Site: brandenburg
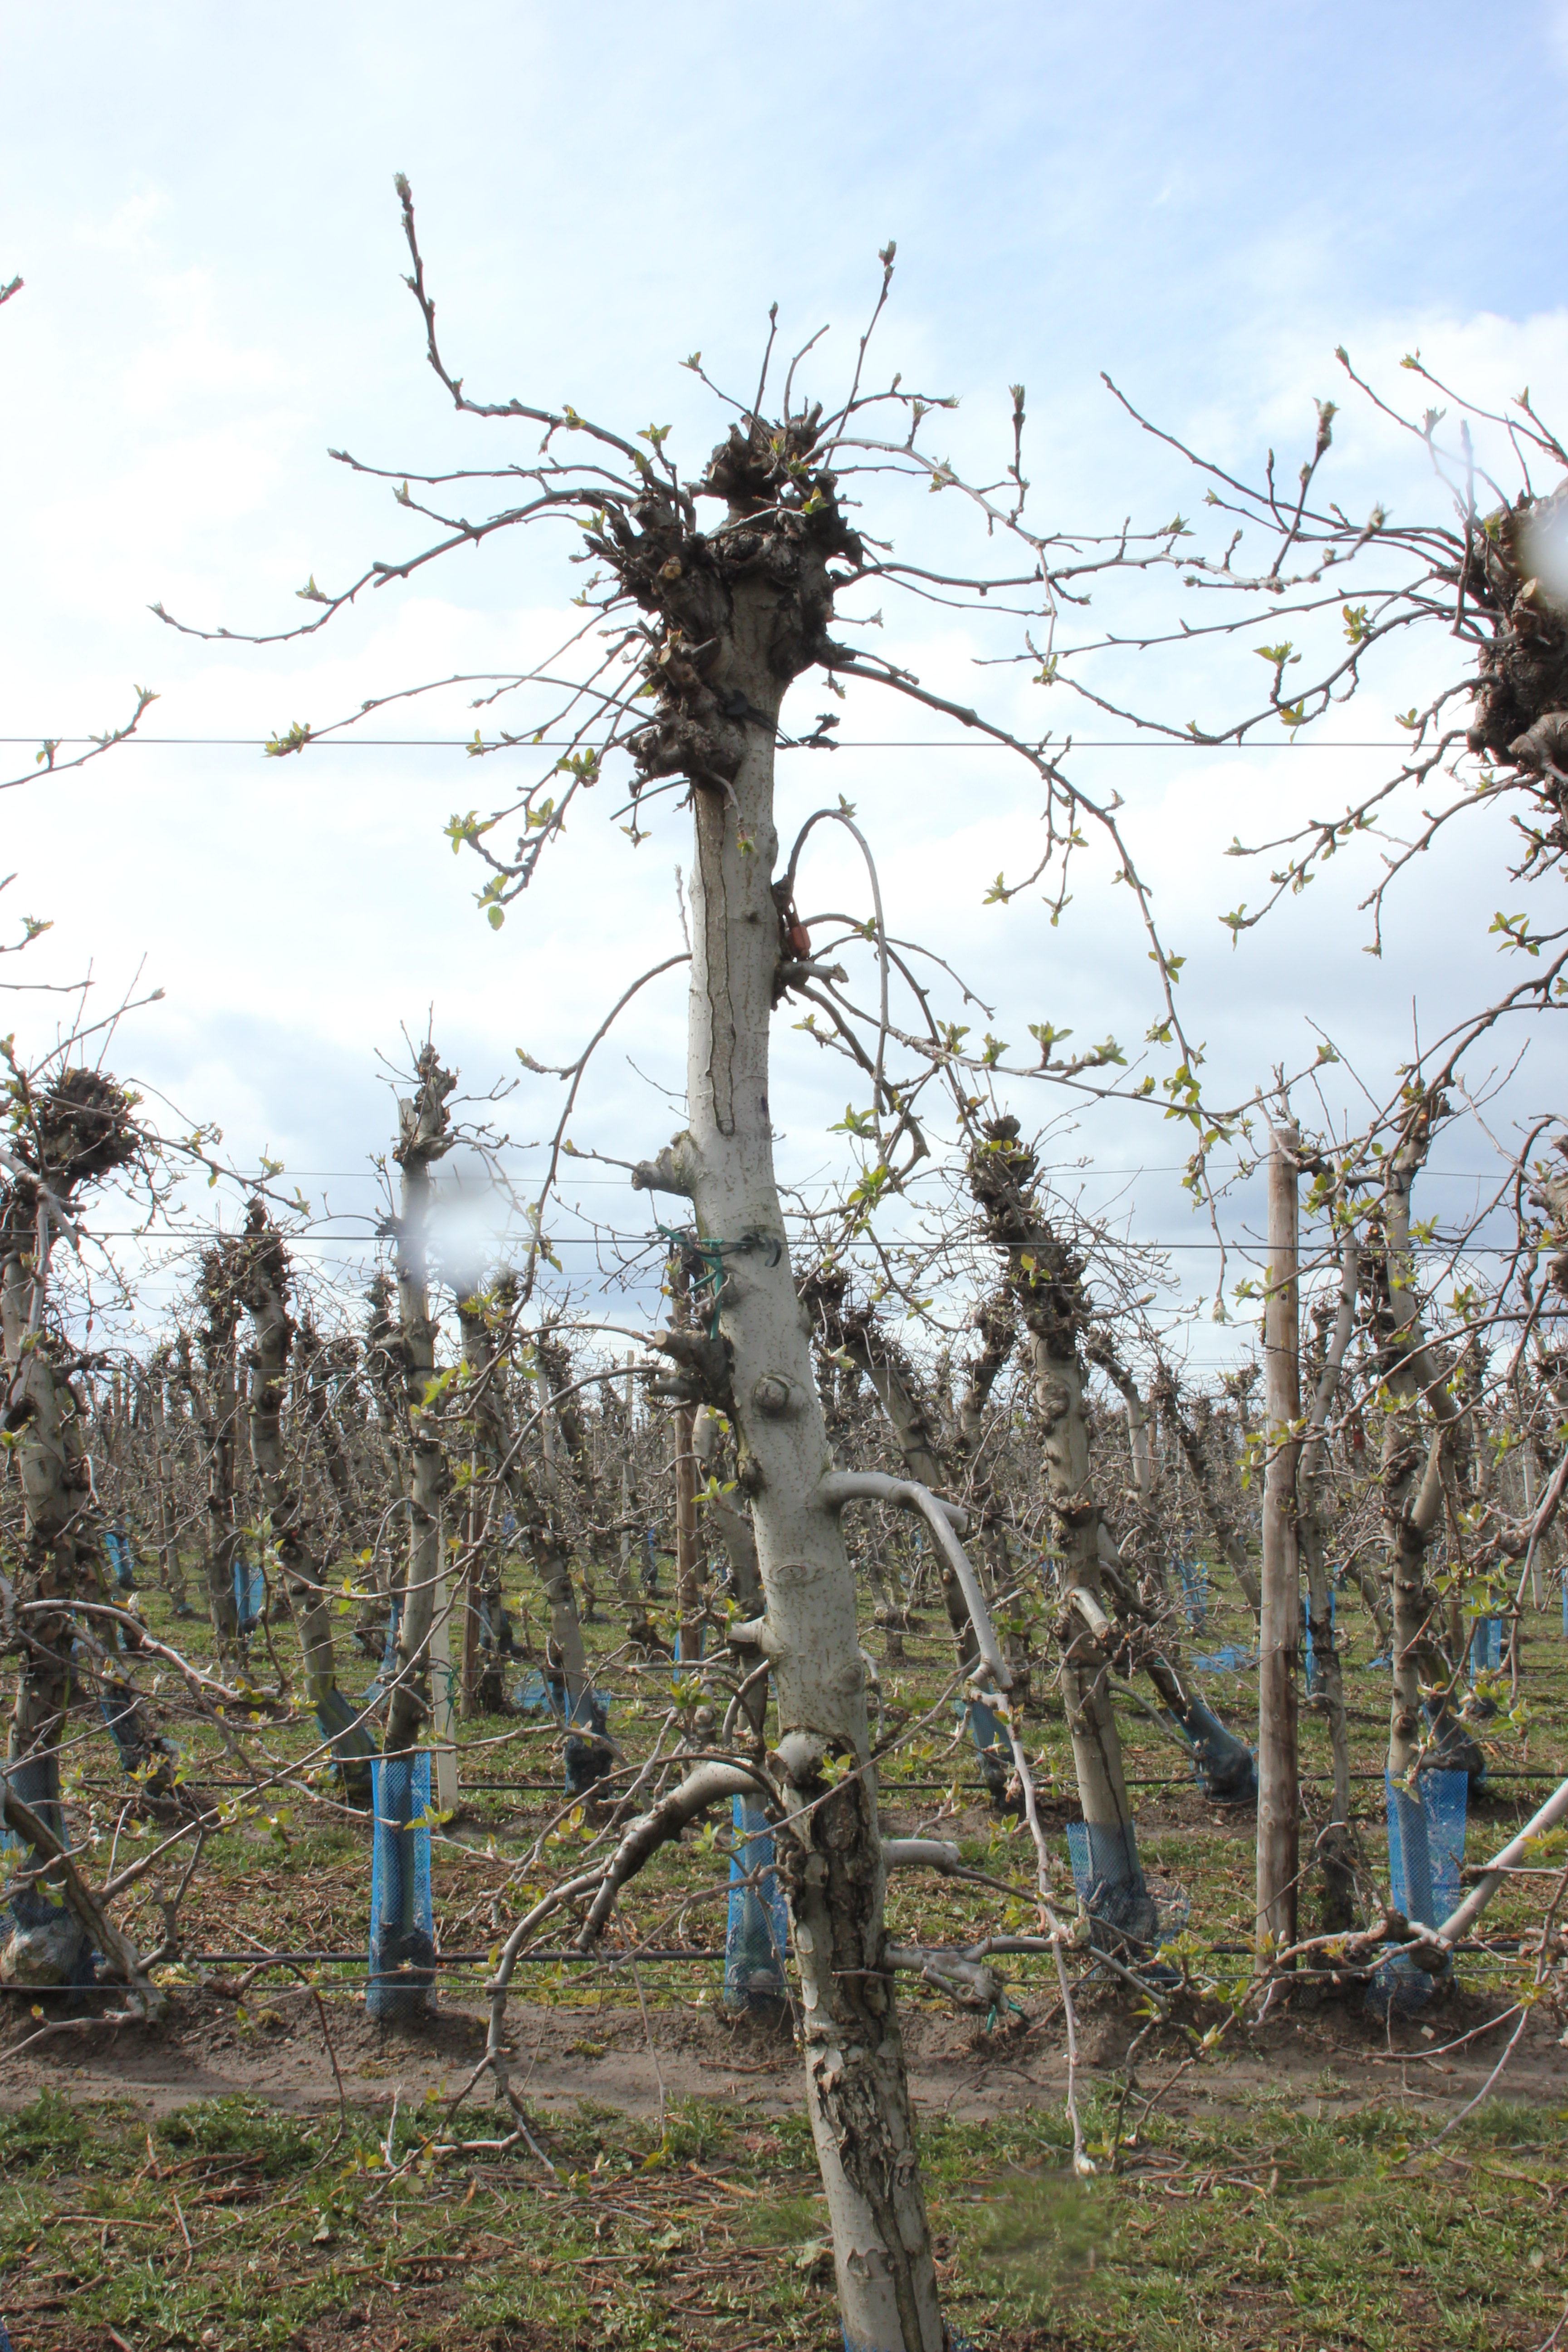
Growth stage (BBCH 55): Inflorescence emergence